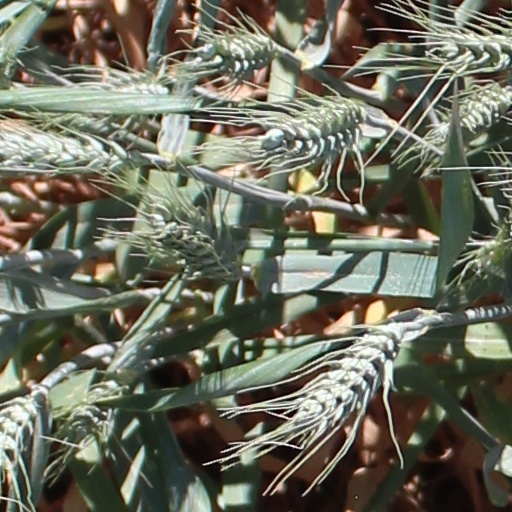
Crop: wheat